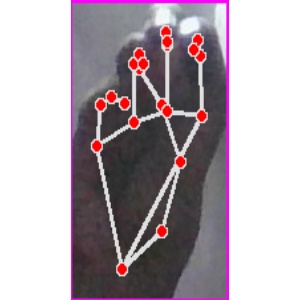
अक्षर: ङ